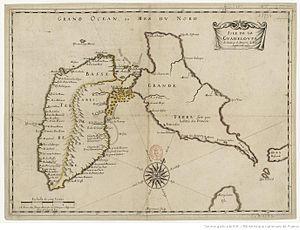
Abraham Peyrounin, Graveur, (1620-1666 ).- Isle de la Guadeloupe (Île de la Guadeloupe, France), P. Mariette, Paris 1750.
La Guadeloupe, en créole guadeloupéen : Gwadloup, et en langues amérindiennes : Karukera, est une île française de l'archipel des Antilles, en réalité un archipel composé de deux parties principales : la Grande-Terre à l'est et la Basse-Terre à l'ouest, séparées par un bras de mer « la Rivière-Salée ». La Guadeloupe est aussi par extension administrative un département français, une région mono-départementale de l'Outre-mer français et une région ultrapériphérique européenne, située dans les Caraïbes ; son code départemental officiel est le « 971 ». Elle est membre de l’OECS.